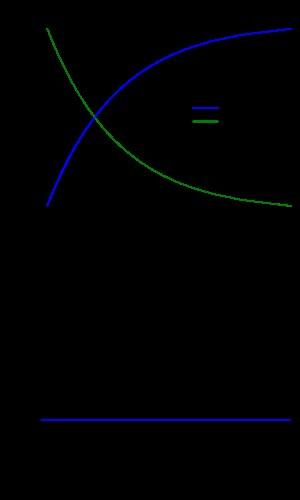
Le taux de défaillance, ou taux de panne, est une expression relative à la fiabilité des équipements et de chacun de leurs composants. Son symbole est la lettre grecque λ.